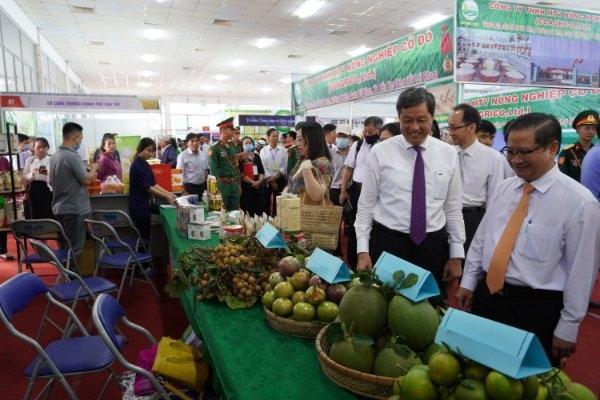
có một vài loại quả khác nhau xuất hiện phía trước những người đàn ông đeo cà vạt